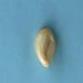
Maize quality: Good